Human rights in Thailand

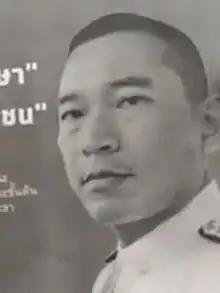
A mourner at Chiang Mai University holding a sign portraying Khanakorn's selfie and his quote reading "Bring back the judge his verdict. Bring back the citizens their justice."

According to the legal assistance group, Thai Lawyers for Human Rights, at least 86 Thais left Thailand seeking asylum abroad following the military takeover in May 2014. Among them are the five members of the Thai band Faiyen. Their music is their crime, as some of their songs mock the monarchy, a serious offense in Thailand. The band, whose name means 'cool fire', announced on social media that its members feared for their lives after "many trusted people told us that the Thai military will come to kill us." In August 2019 Fai Yen band members were admitted to France to seek refugee status. All of those who disappeared in late 2018 and early 2019 were accused by Thai authorities of anti-monarchical activity.